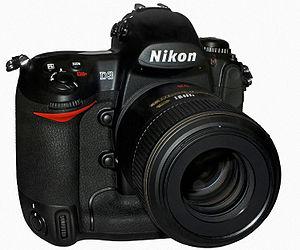
Le Nikon D3 est un appareil photographique reflex numérique mono-objectif.
Un appareil photographique reflex numérique est un appareil photographique numérique de type reflex mono-objectif utilisant un capteur numérique de grande taille, ayant une visée reflex et permettant de changer d'objectif.